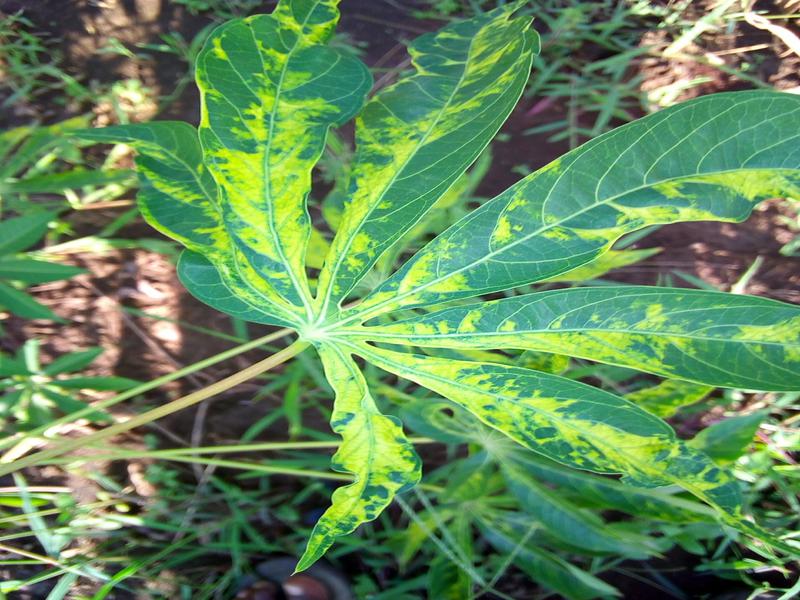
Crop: cassava
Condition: mosaic_disease